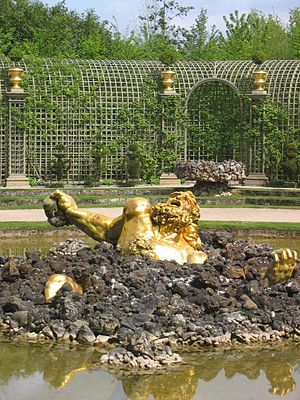
Enkelados
Enkelados i reduceret størrelse i Versailles' parkanlæg
Enkelados var en gigant i den Græske Mytologi.